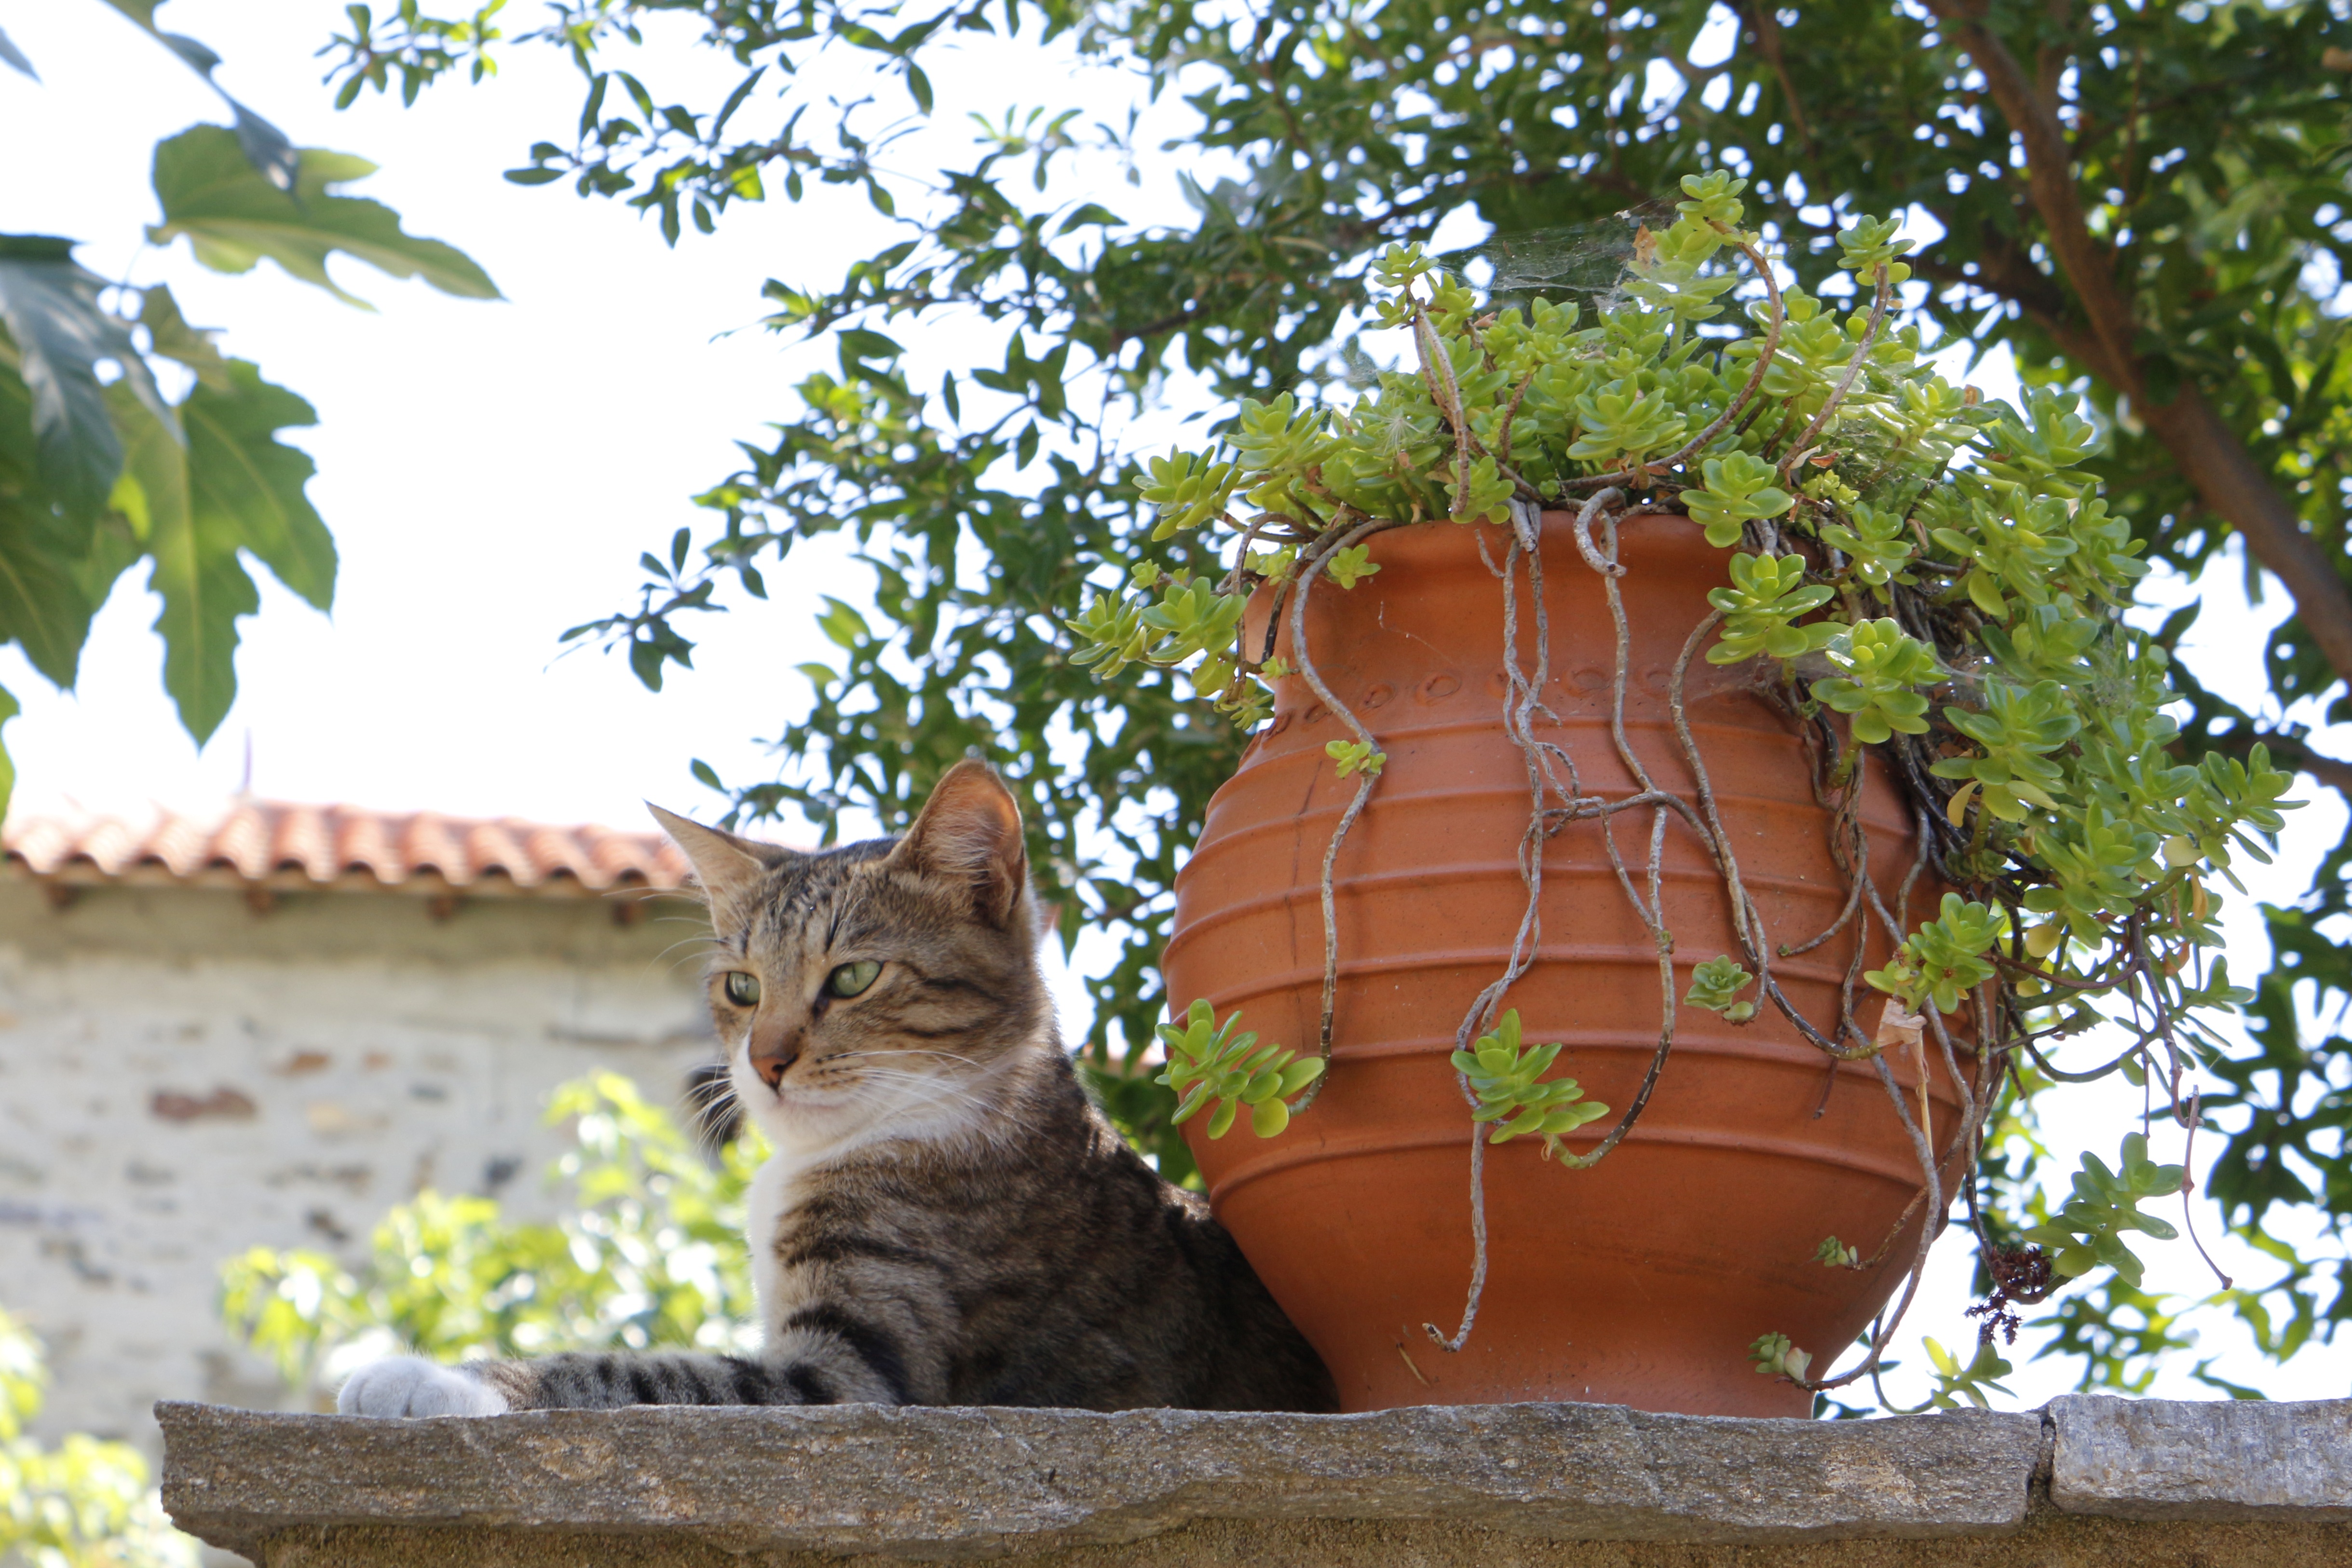
sea, tree, flower, summer, vacation, travel, village, greek, mediterranean, cat, peace, holiday, island, mammal, trip, fauna, rental, sunny, greece, review, hellas, small to medium sized cats, cat like mammal, wall vacation, greece country, partenonas, sithonia